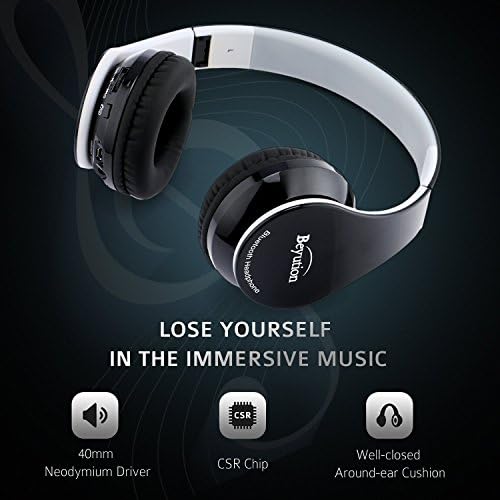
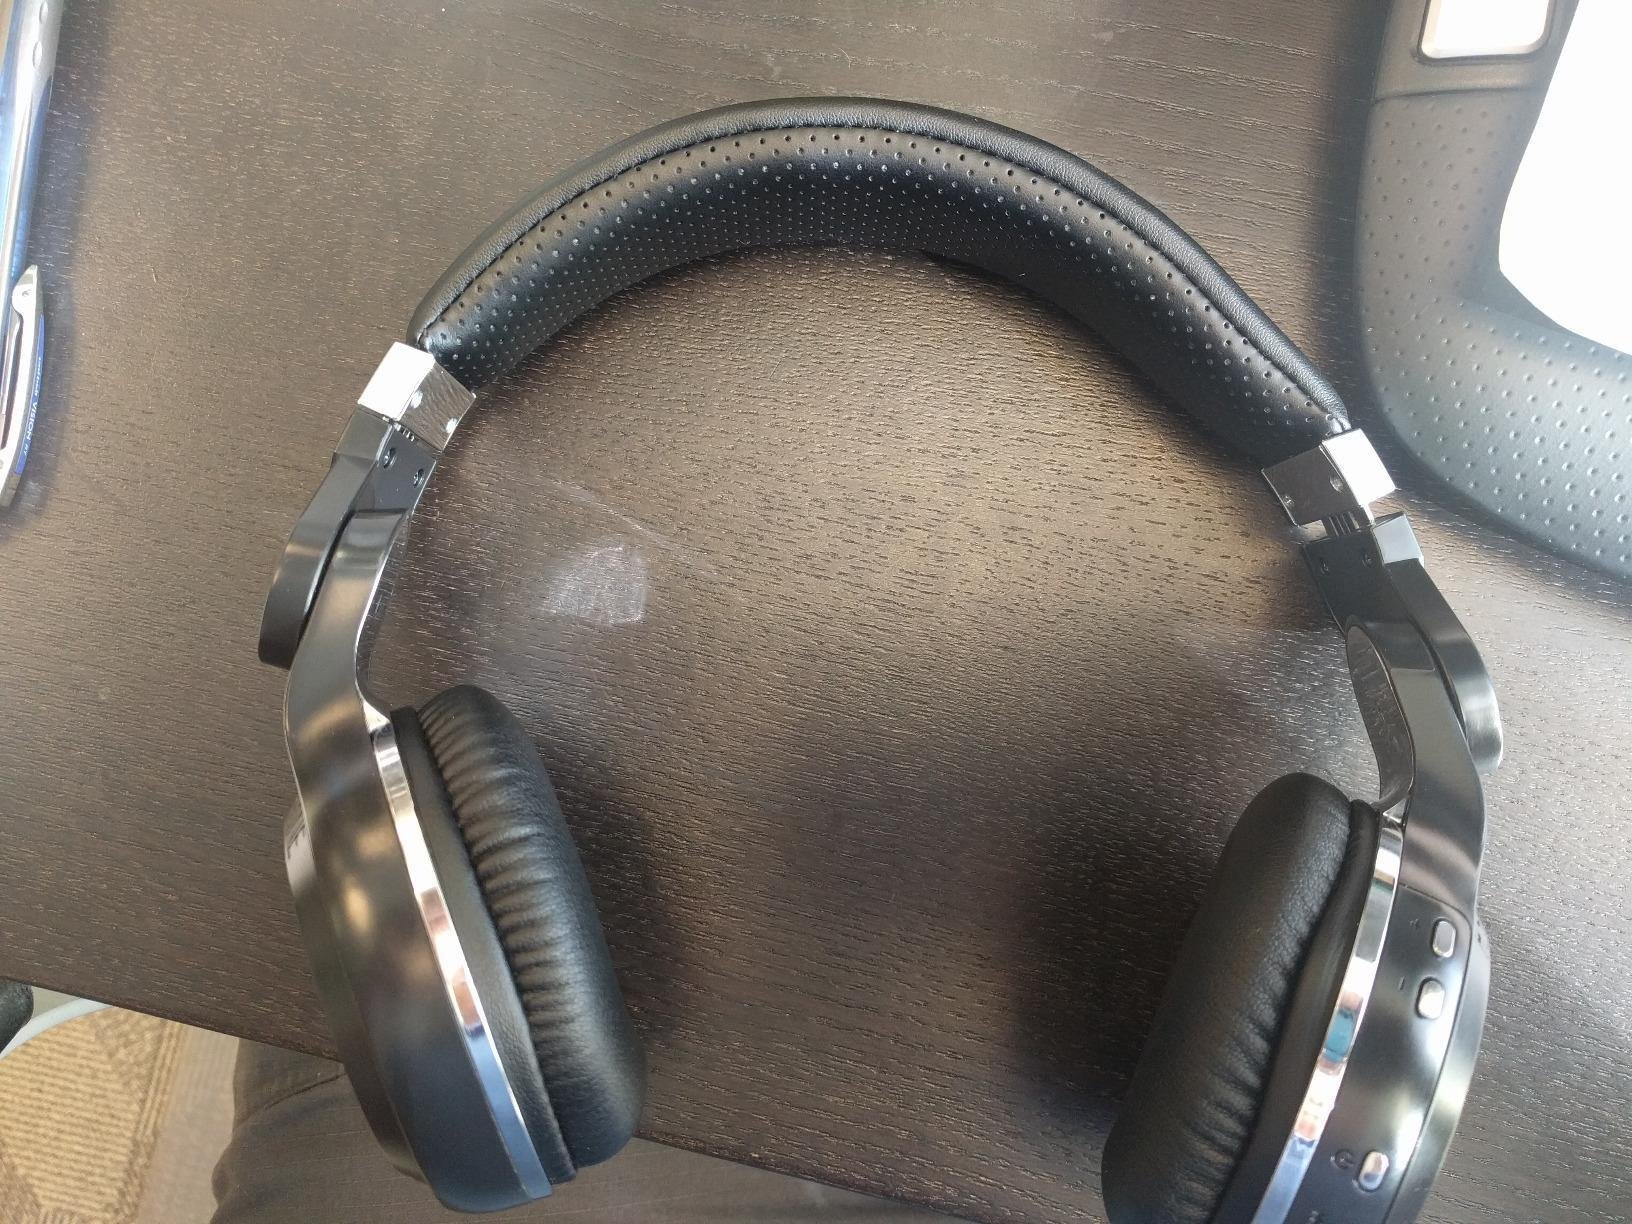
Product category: headphones
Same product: no